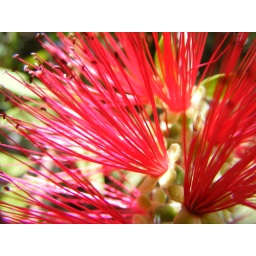
This lovely red flower is a bottlebrush... its growing in my parents garden